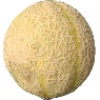
Label: Cantaloupe 2